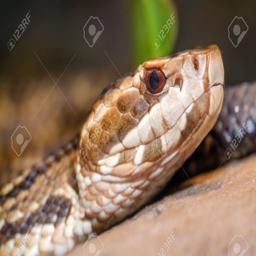
Animal: snakes